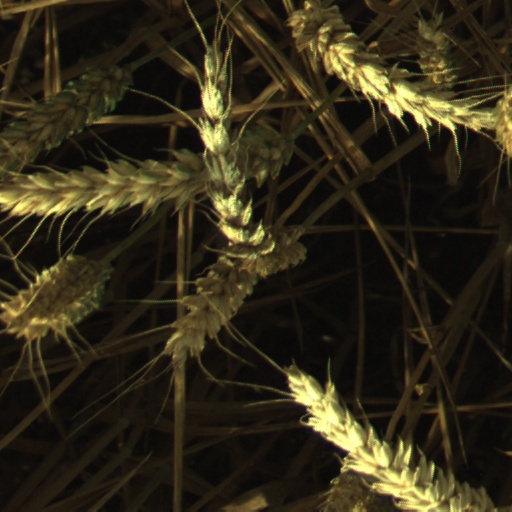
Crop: wheat